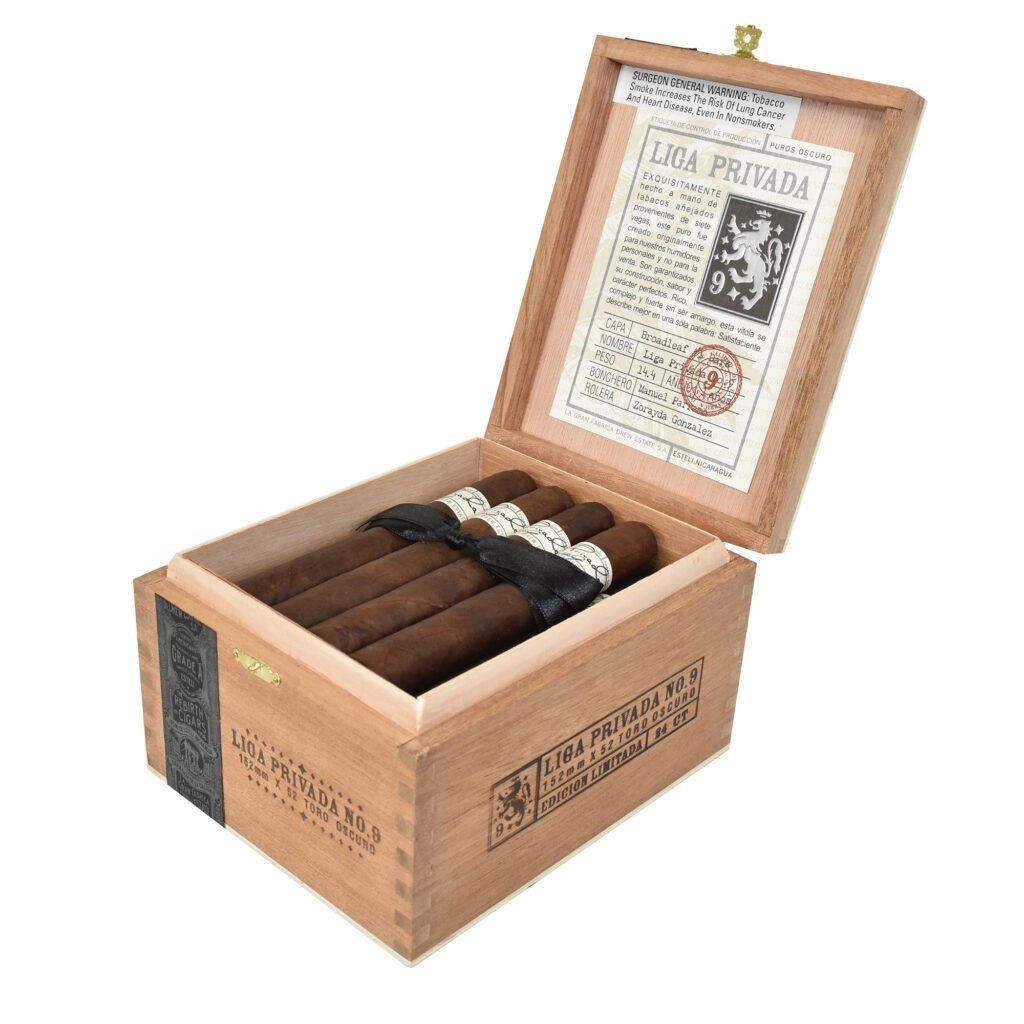
Liga Privada No. 9 Toro (6 x 52)
The Liga Privada No. 9 Toro (6 x 52) is a cult favorite originally blended for Drew Estate’s executive team and prized for its rich complexity and decadent flavor profile. Draped in a jet-black Connecticut Broadleaf wrapper over a Brazilian Mata Fina binder and Honduran and Nicaraguan fillers, it delivers full-bodied notes of espresso, cocoa, leather, earthy spice, and a sweet finish. Revered for its craftsmanship and luxurious experience, the Liga Privada No. 9 Toro has earned multiple 90+ ratings and is highly sought after among aficionados. It pairs exquisitely with barrel-proof bourbon, dark rum, or espresso and is ideal for celebratory evenings, lounge sessions, or special occasions demanding a truly elite cigar.
Brand: Liga Privada
Category: Food, Beverages & Tobacco > Tobacco Products > Cigars